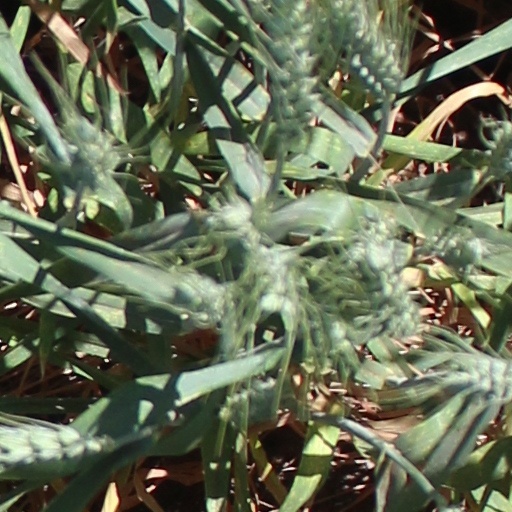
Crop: wheat